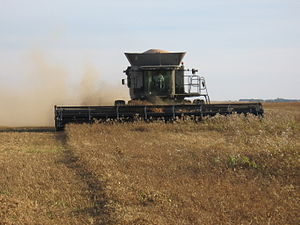
AGCO / Mærker / Yderligere mærker
Gleaner A85 mejetærsker, i 2008
AGCO Corporation er en amerikansk multinational fabrikant af jordbrugsredskaber og -maskiner. Koncernen har hovedsæde i Duluth ved Atlanta i Georgia. Omsætning var i 2013 på 10,786 mia. amerikanske dollar og der var omkring 20.000 ansatte. AGGO er blandt verdens ledende fabrikanter af jordbrugsmaskiner og fremstiller bl.a. traktorer, mejetærskere, ballepressere, sprøjter, osv. Koncernens produkter distribueres til 3.100 uafhængige forhandlere og distributører i mere end 140 lande på verdensplan.